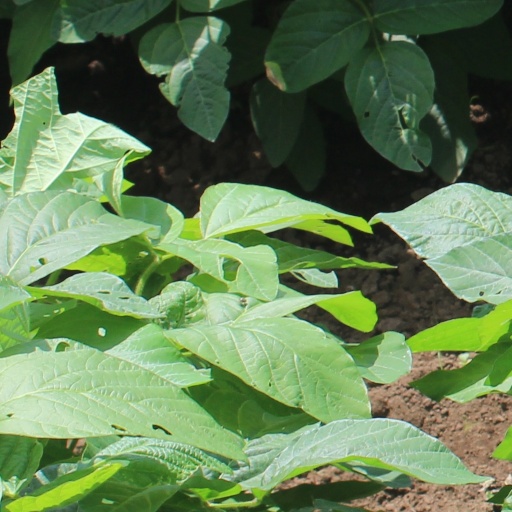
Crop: soybean